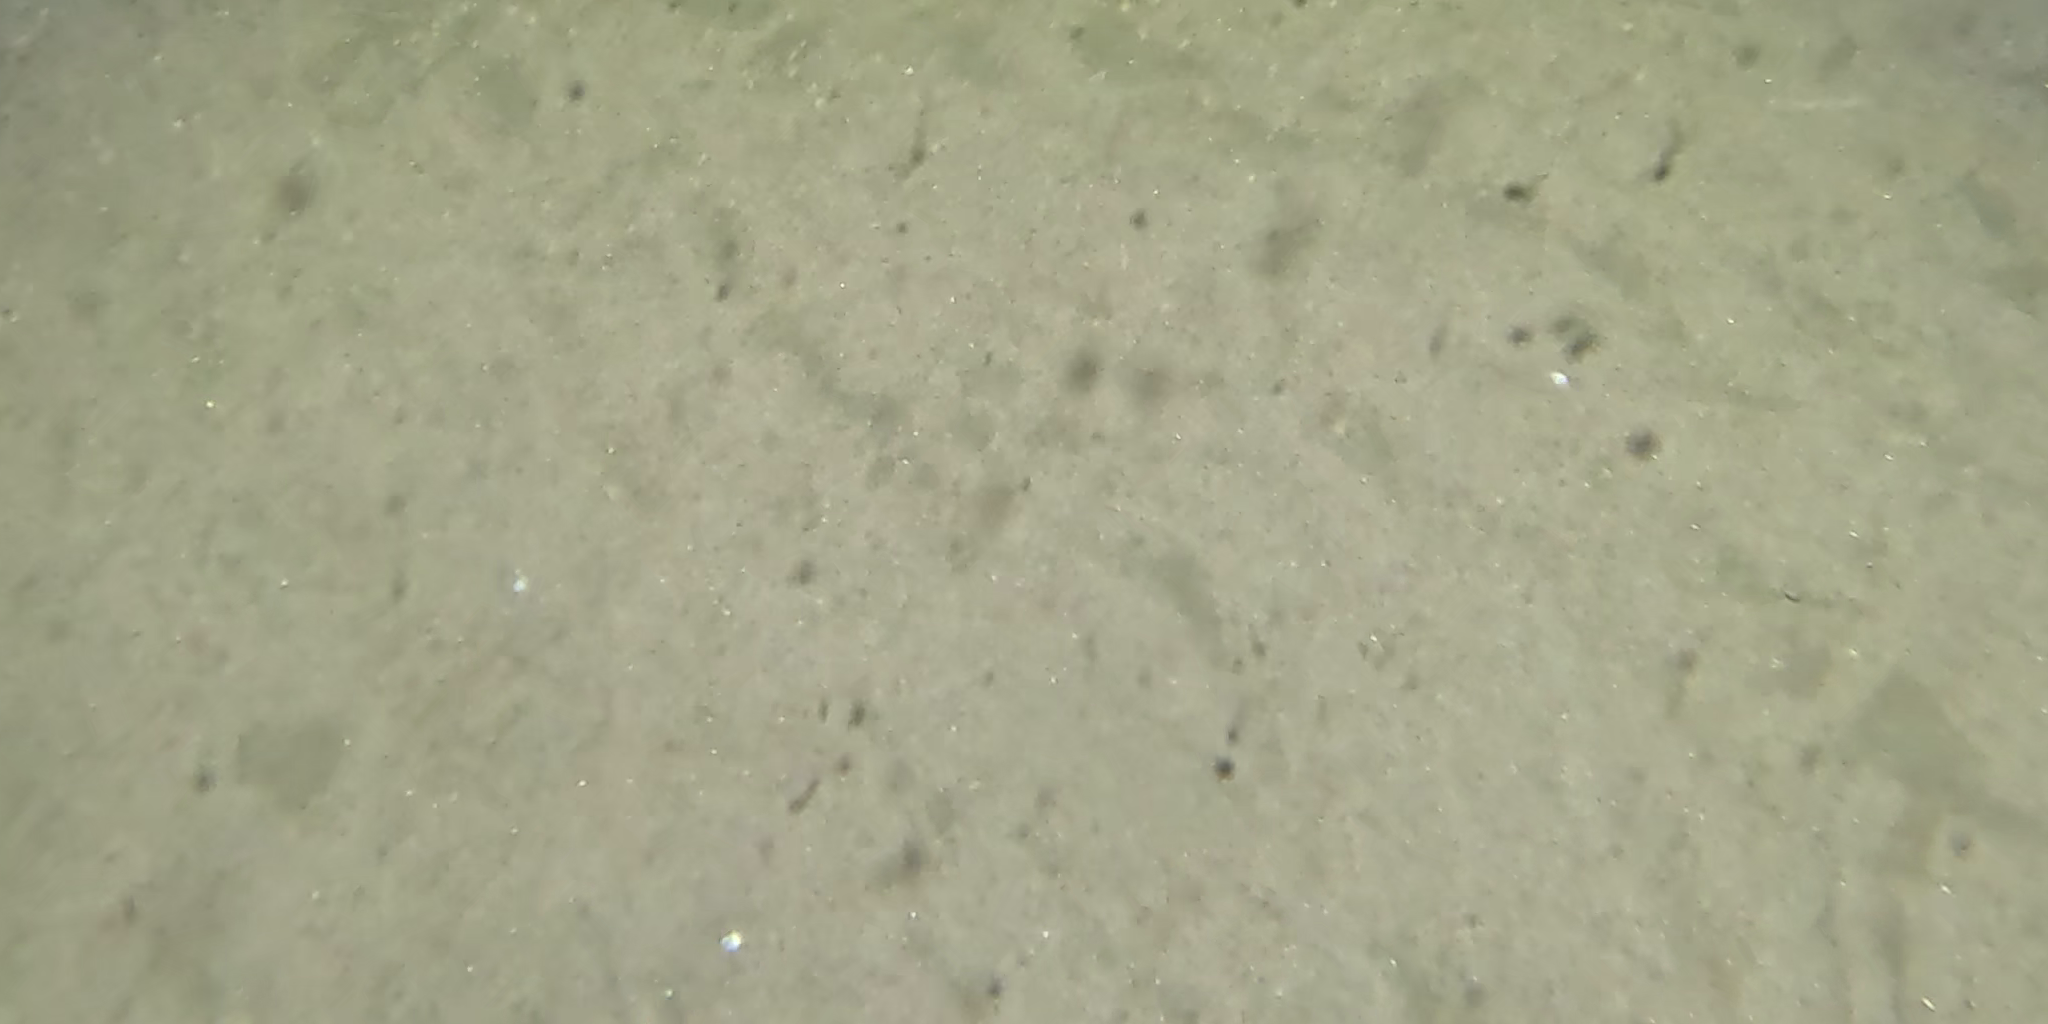
Seabed habitat: sand